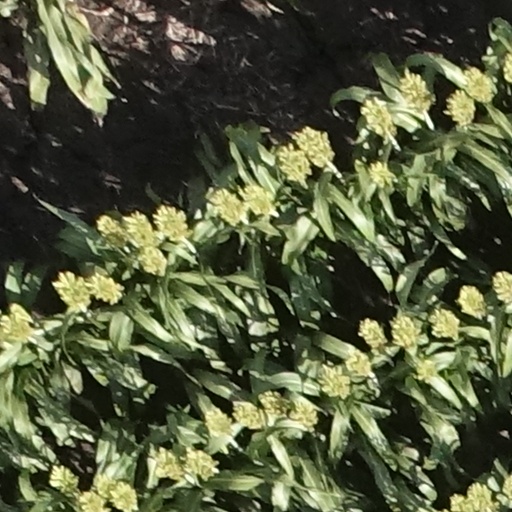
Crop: sorghum